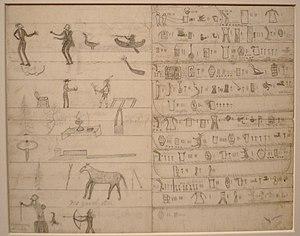
Le Traité numéro 4 est un traité signé entre la reine Victoria et les bandes indiennes des Premières Nations des Cris et des Saulteaux. De nos jours, la région couverte par ce traité représente la majorité du Sud de la Saskatchewan ainsi que des petites portions de l'Ouest du Manitoba et du Sud-Est de l'Alberta. Le traité est également appelé « traité de Qu'Appelle » puisque ses premières signatures ont eu lieu à Fort Qu'Appelle en Saskatchewan le 15 septembre 1874. Il y a eu des signatures subséquentes jusqu'en septembre 1877. Son nom complet est « Traité nᵒ 4 conclu entre Sa Majesté la Reine et les tribus indiennes des Cris et des Saulteux à Qu'Appelle et à Fort Ellica ».